Ahmed Faiz (judge)

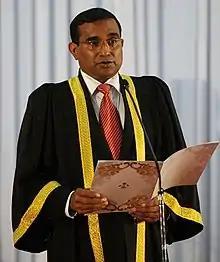
Faiz in 2013

Ahmed Faiz was a Maldivian jurist who served 2nd Chief Justice of the Maldives. He was born in H. Dh. Vaikaradhoo to Island Chief (Katheeb) Hussain Ali and Fathimath Yusuf. He is the second-eldest child. He spent most of his childhood studying abroad in Pakistan.